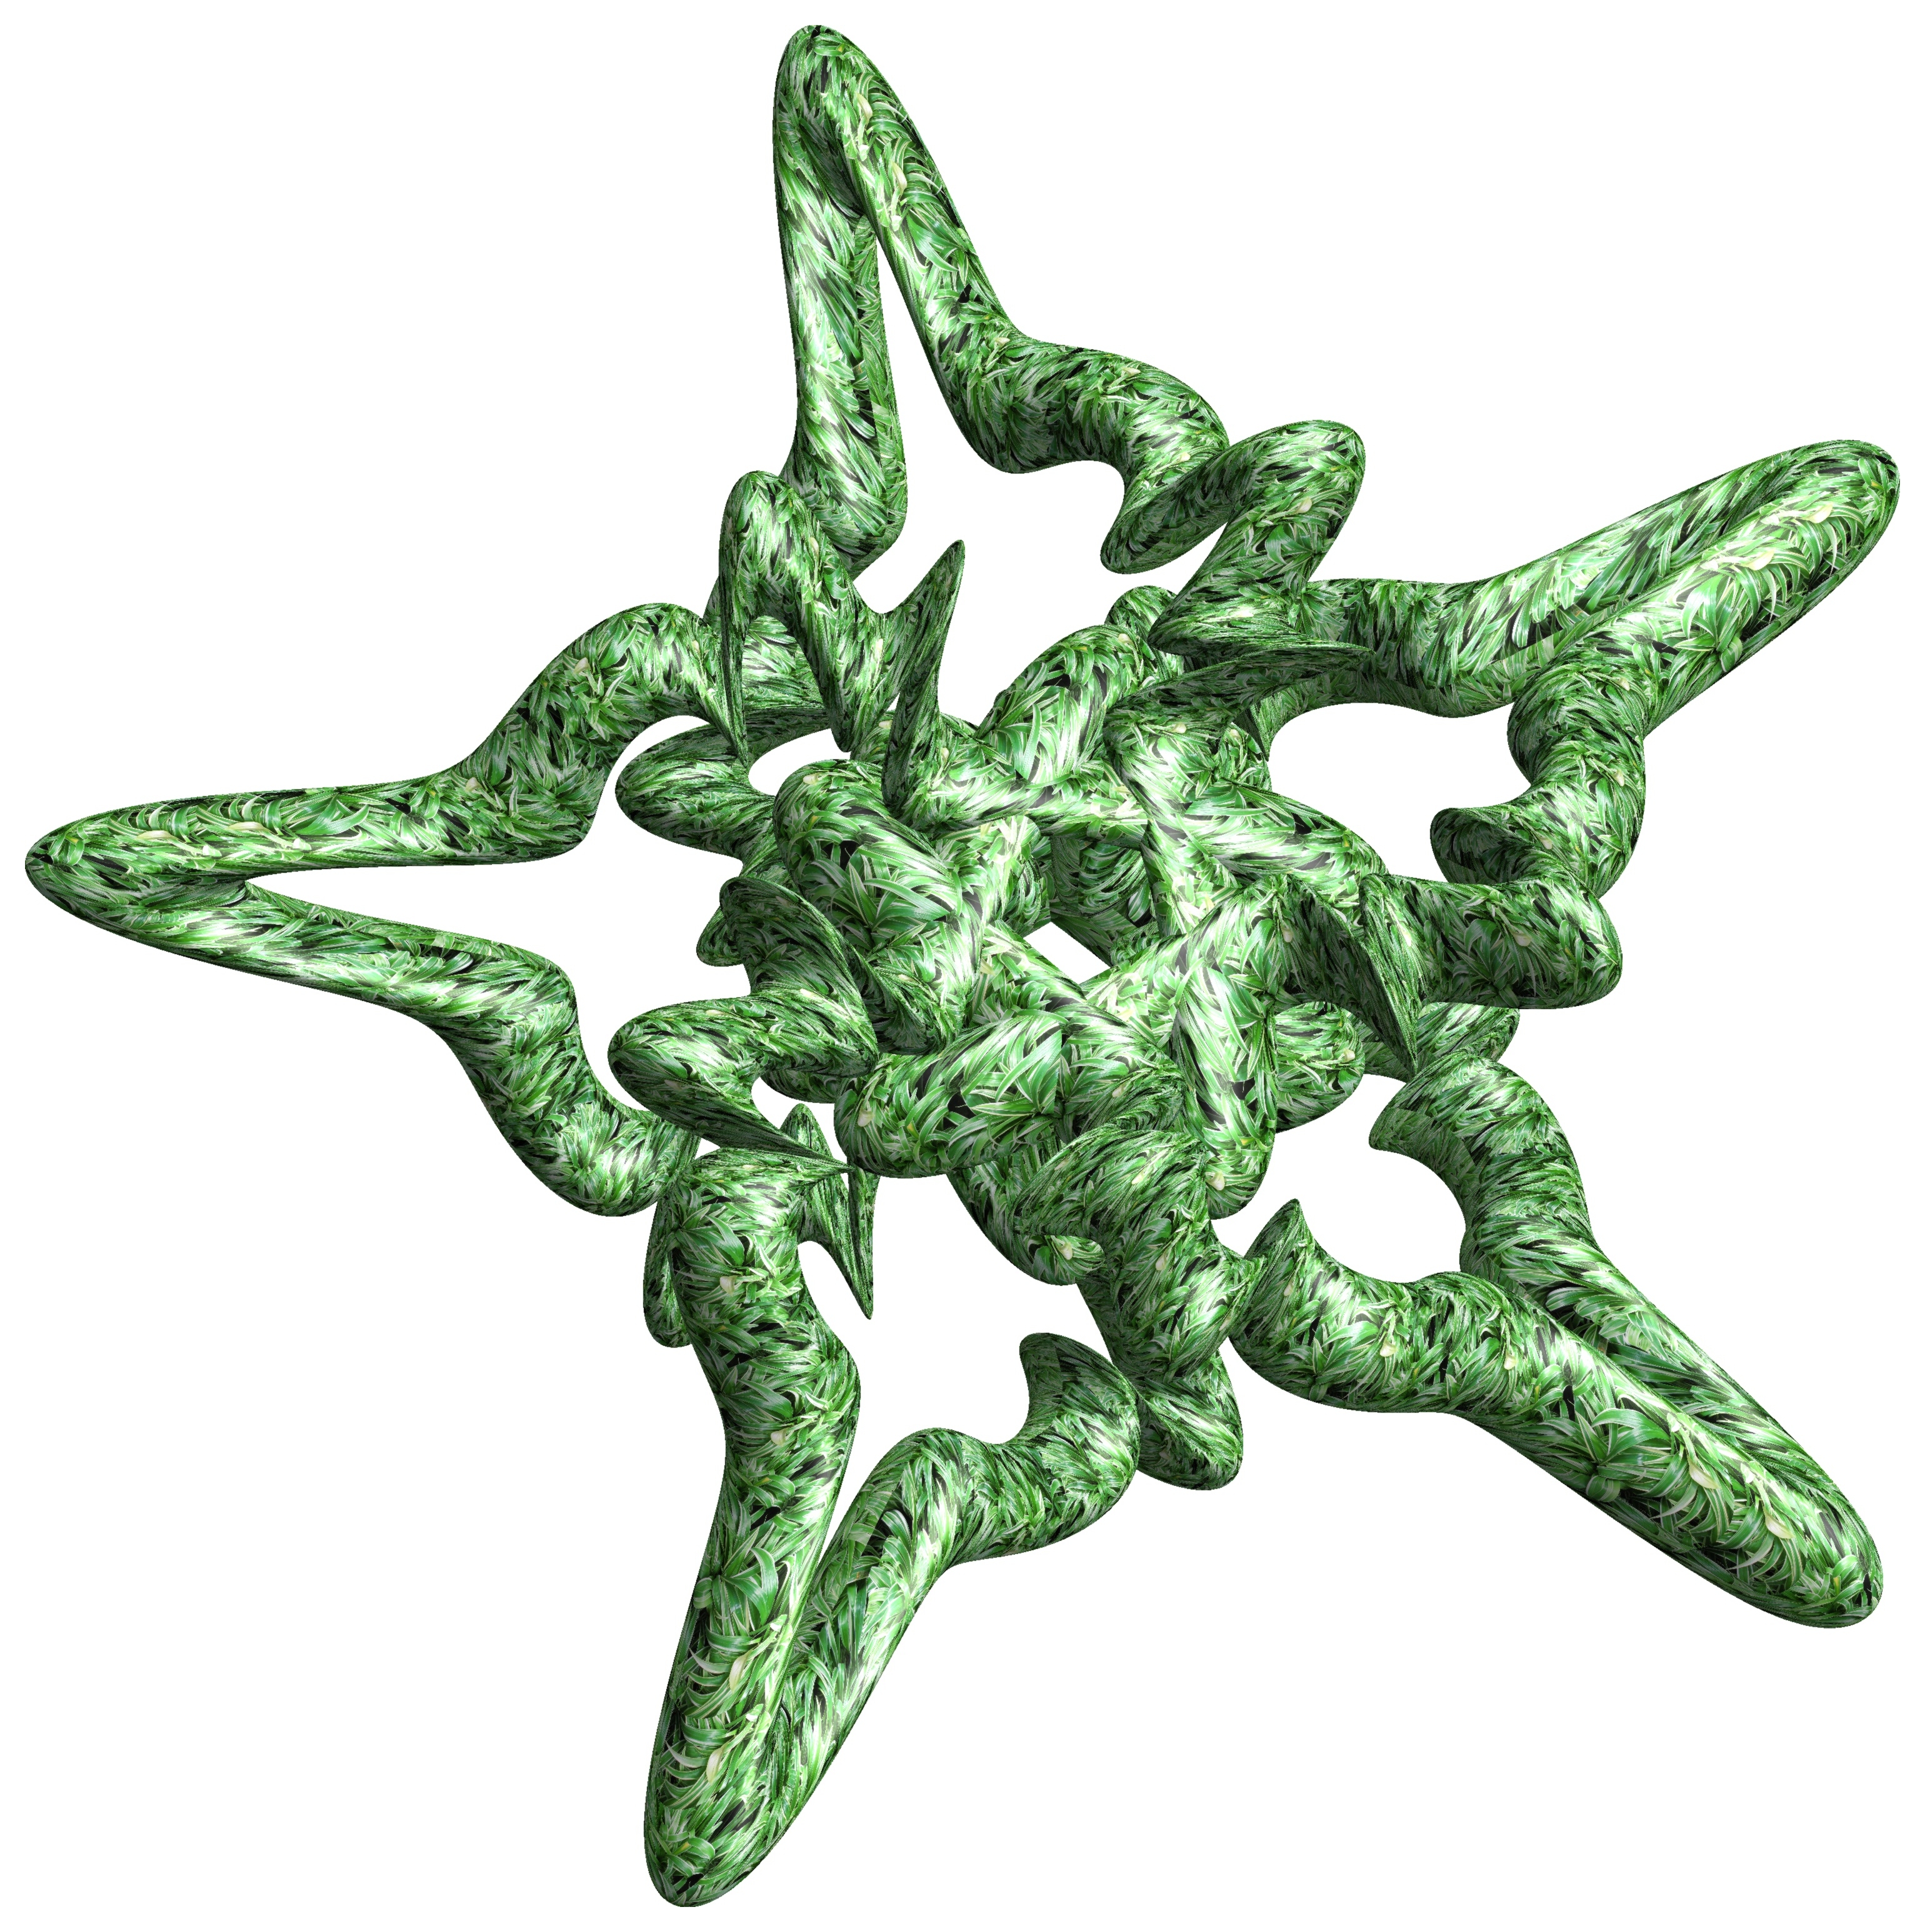
structure, plant, texture, leaf, pattern, green, geometry, sculpture, cool image, design, symmetry, 3d, graphic, shape, torus, mathematica, cg, parametricplot3d, code, program, algorithm, mapping, geometricsculpture, flowering plant, land plant